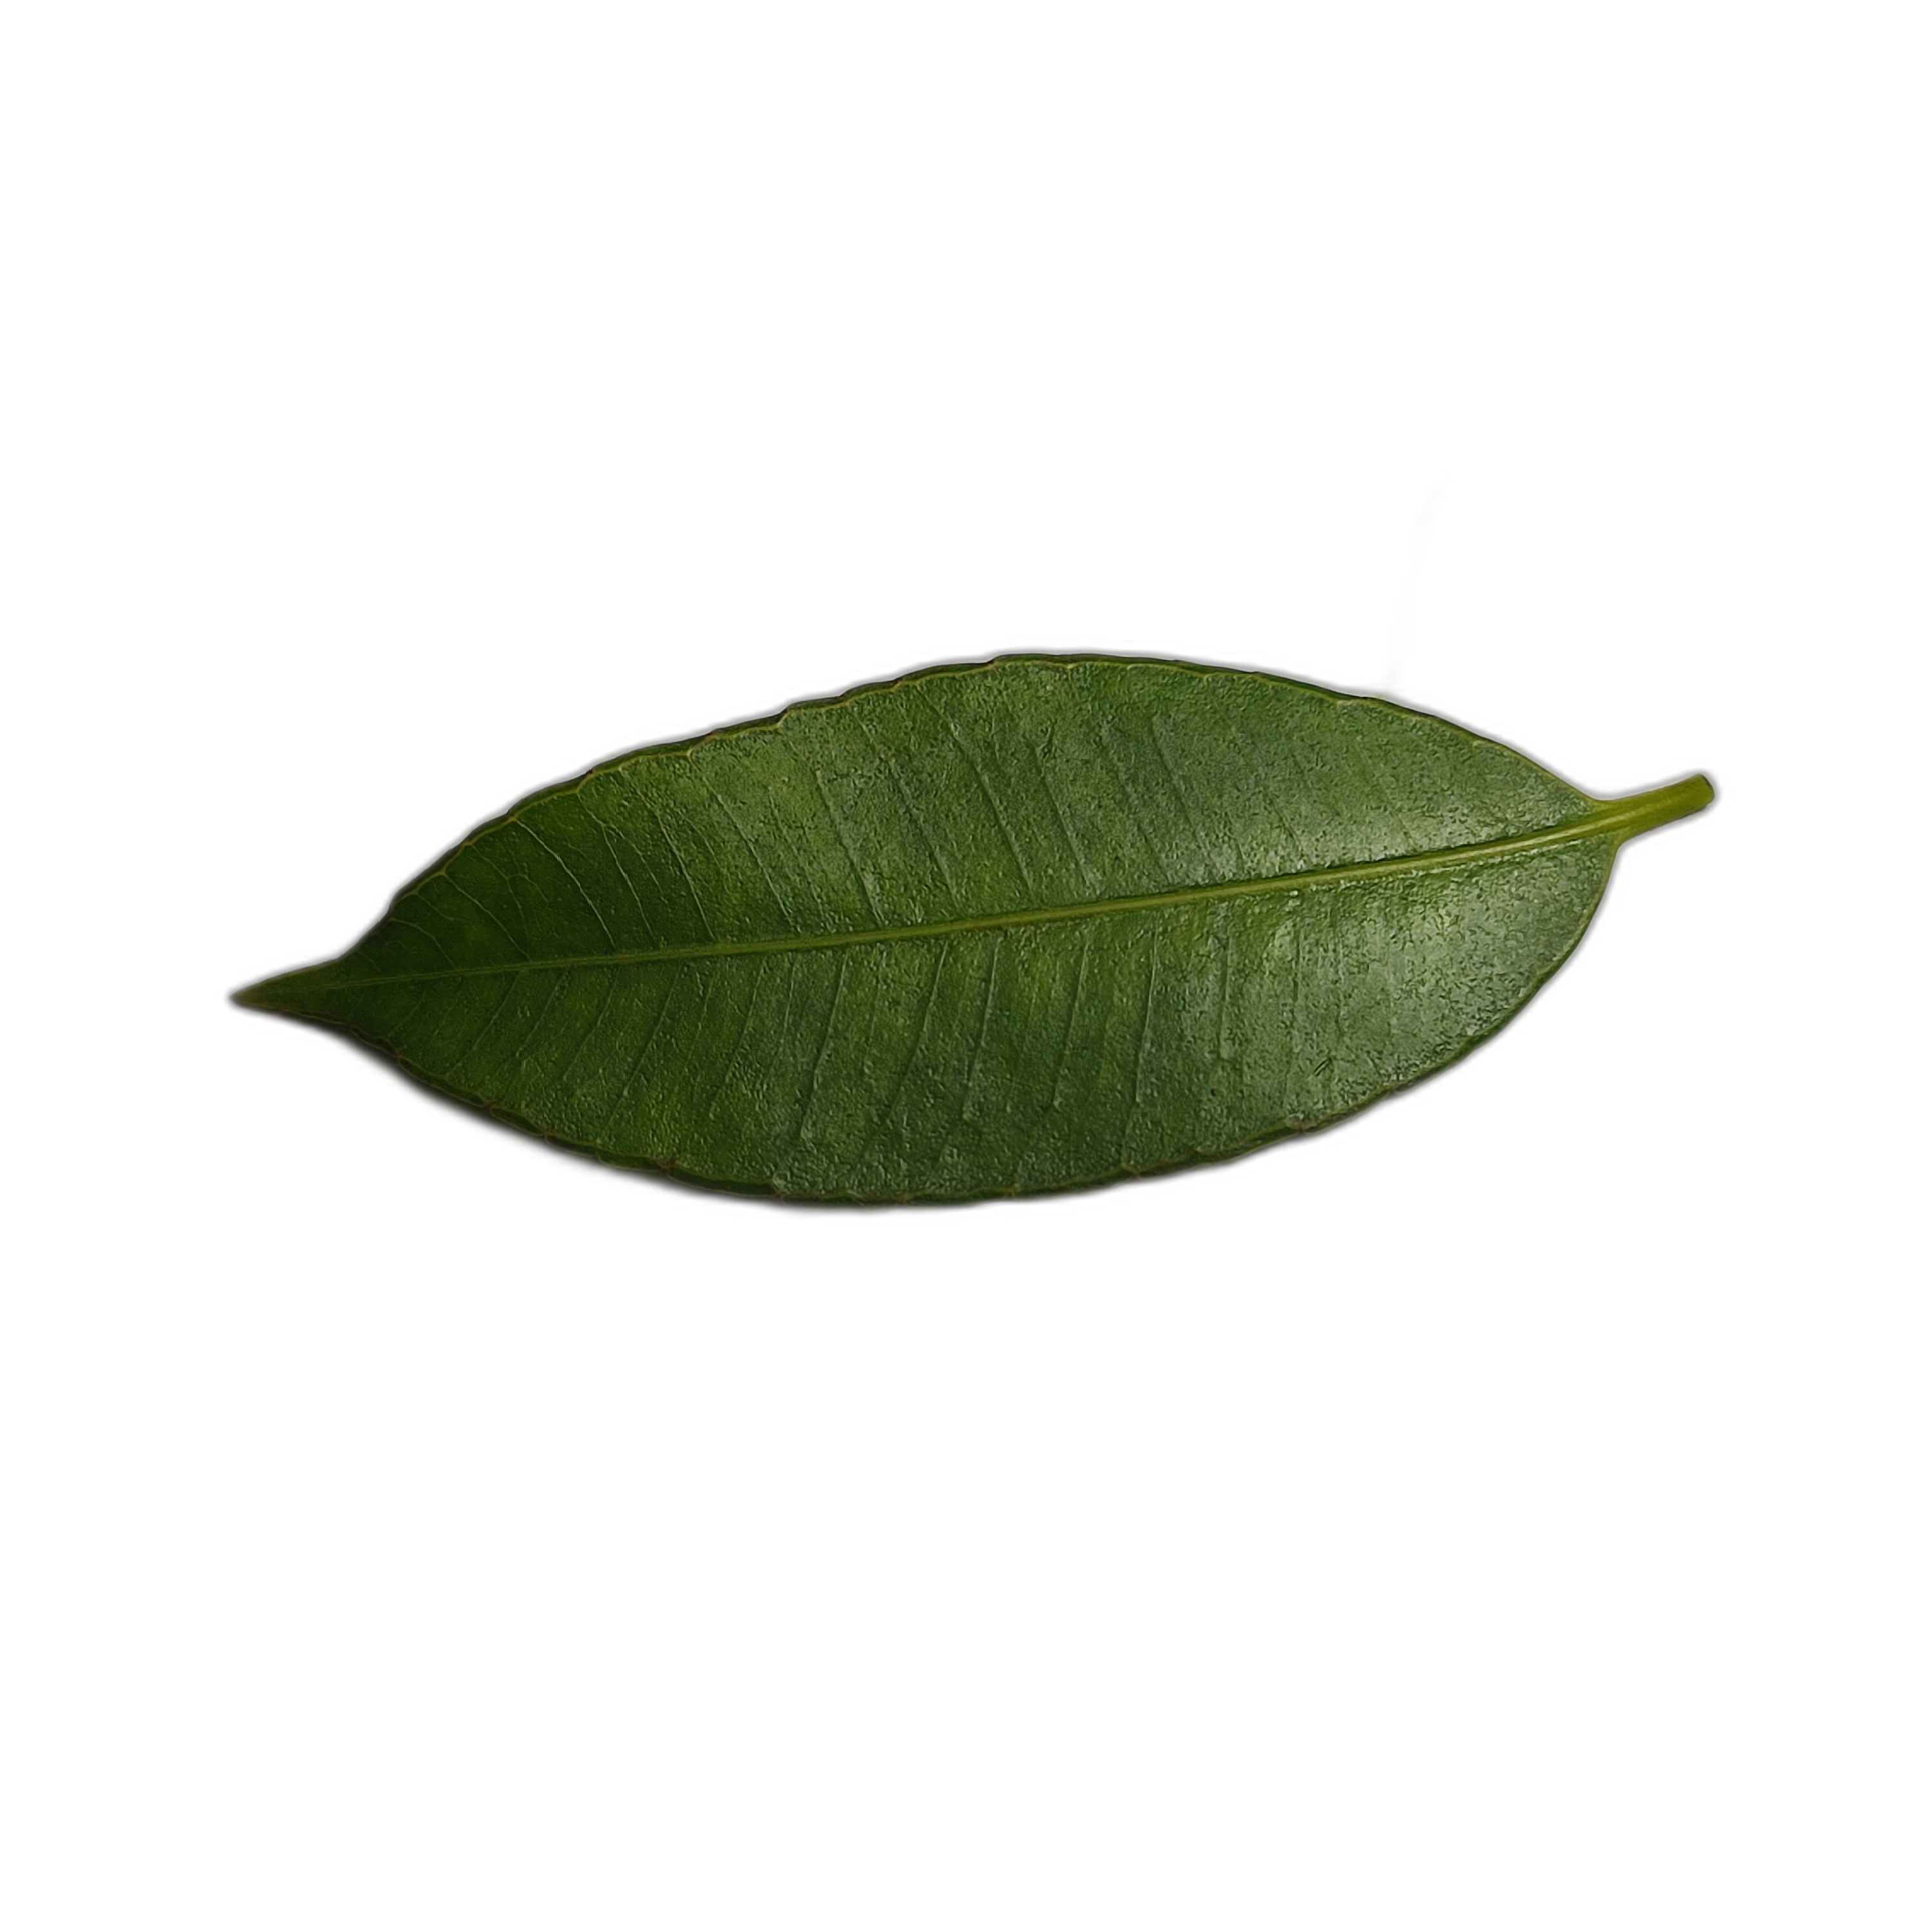
Label: healthy